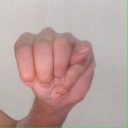
अक्षर: म